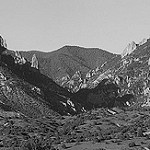
Label: B & W